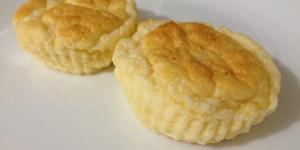
mini souffles de queso